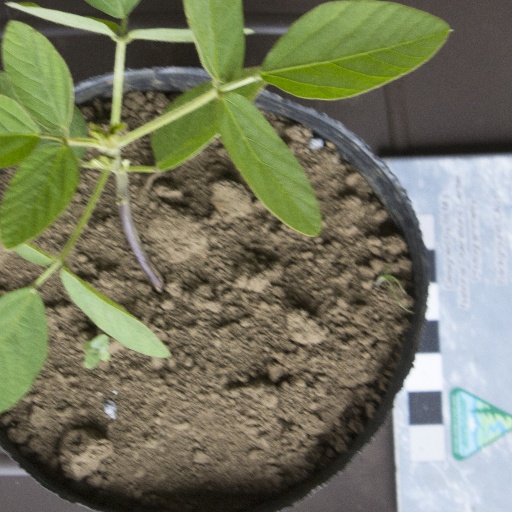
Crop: soybean